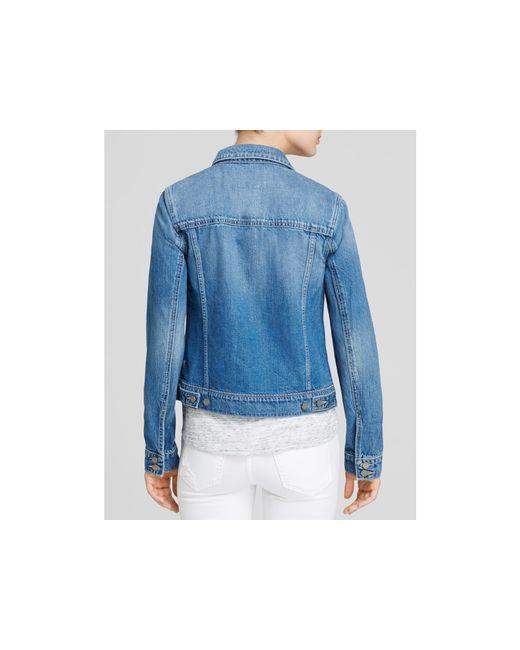
Lässige blaue Jeansjacke mit Ärmeln